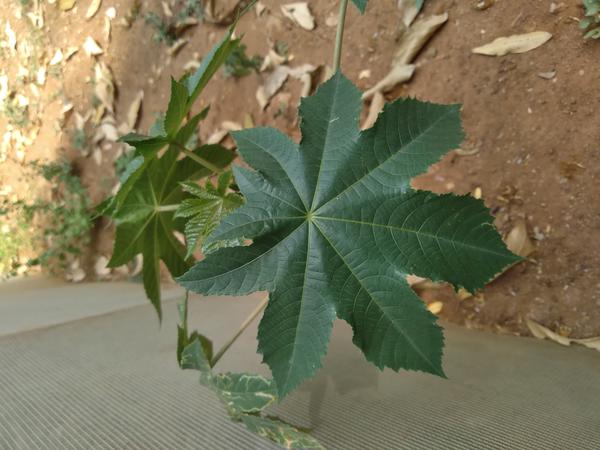
Plant: Castor